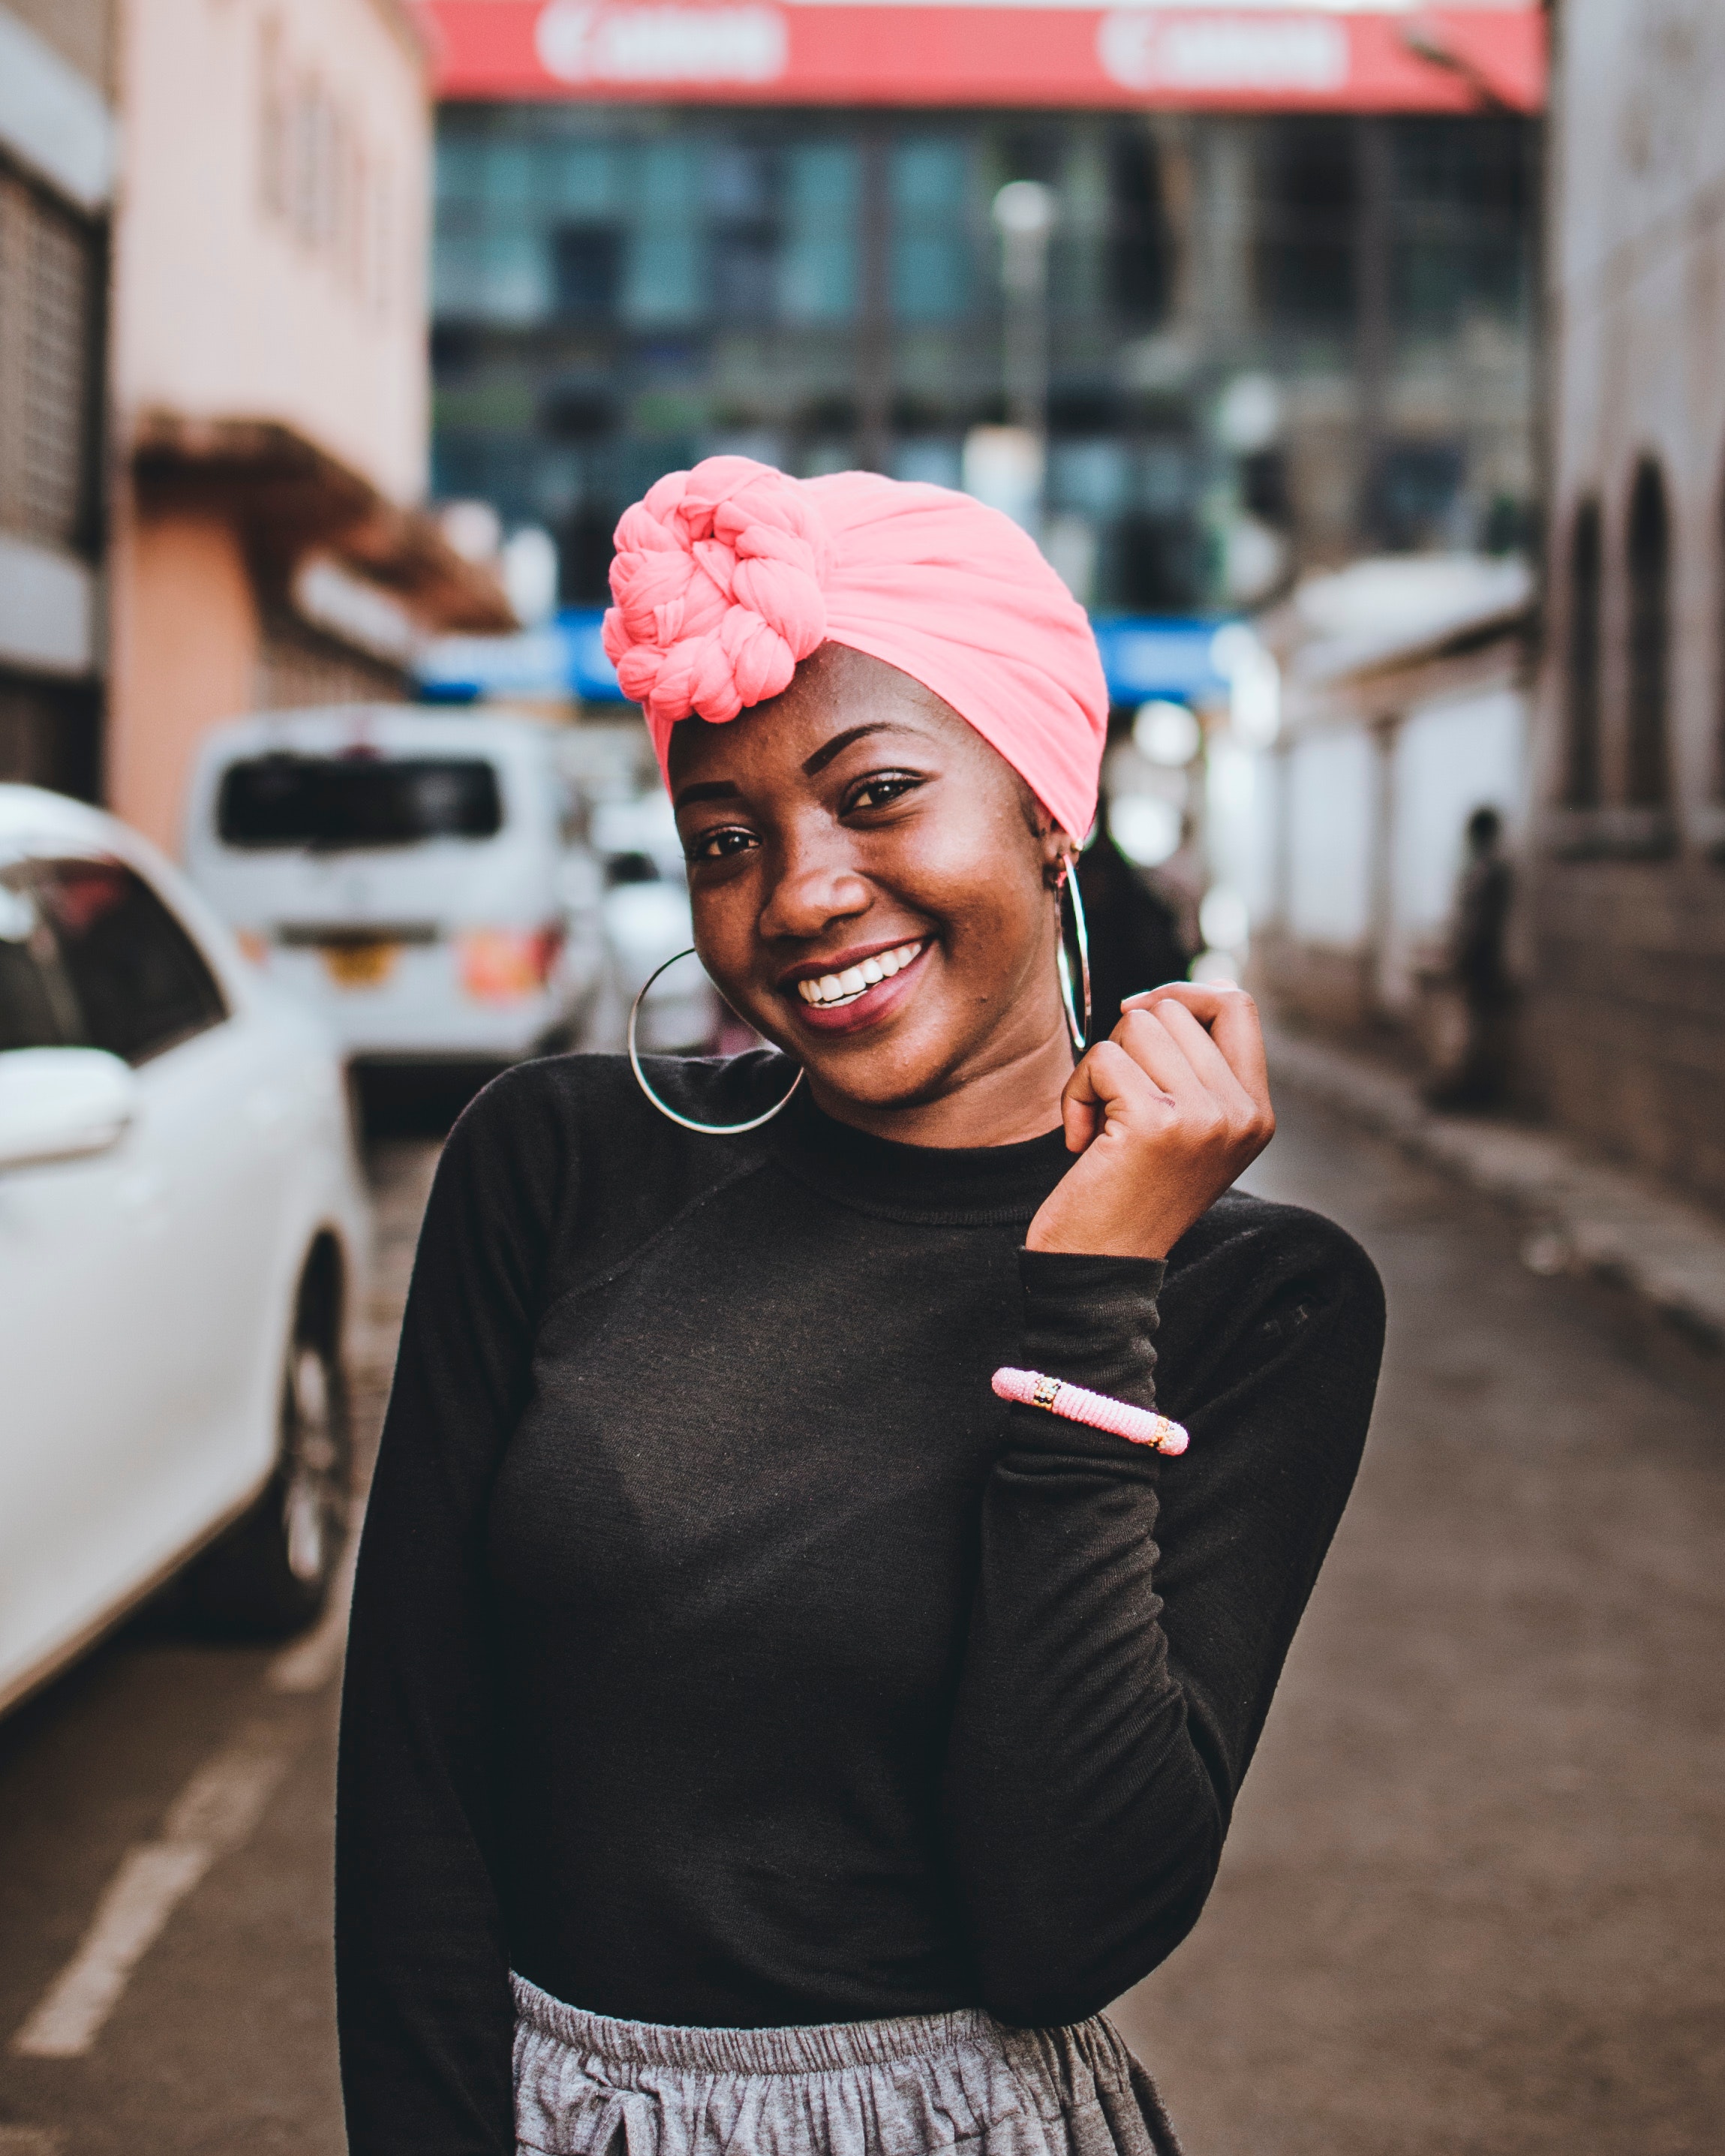
people, turban, pink, snapshot, street fashion, fashion, street, headgear, smile, human, photography, finger, neck, cap, gesture, road, vehicle, style